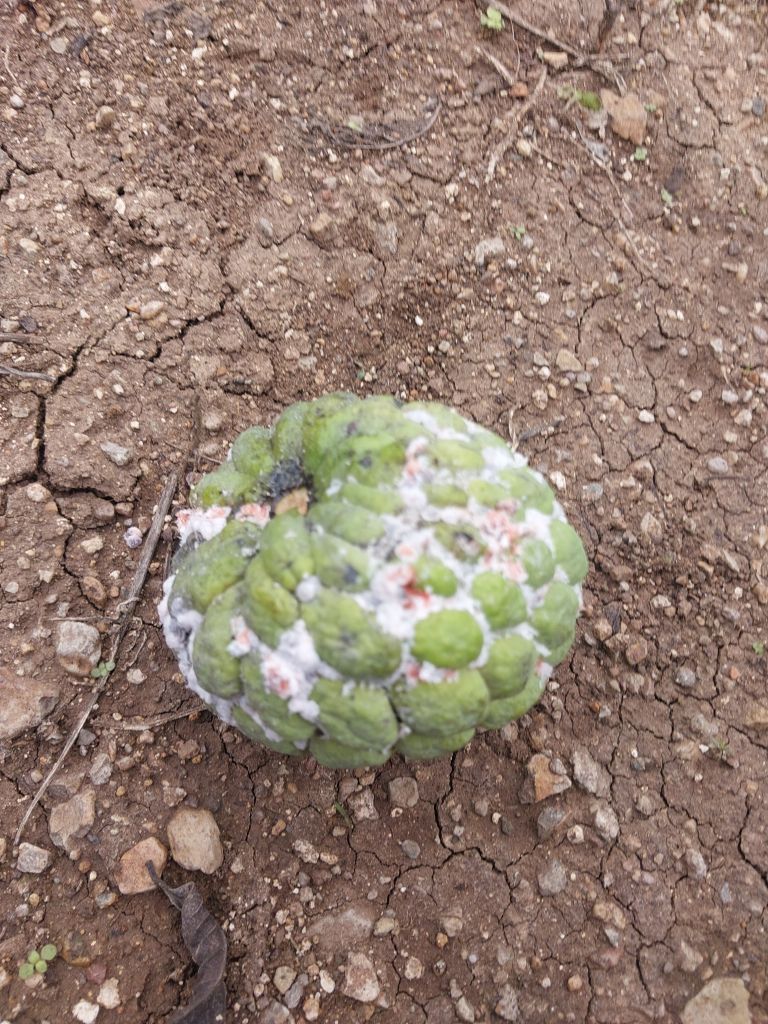
Disease label: Mealy Bug